Flood v. Kuhn

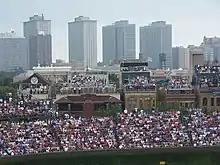
Wrigley Rooftops during a game

In 2013 the owners of two of the Wrigley Rooftops, the viewing areas erected atop privately owned buildings on the streets adjacent to Wrigley Field, from which Chicago Cubs games and other events at Wrigley Field can be seen, sued the team alleging its owners, the Ricketts family, had been indulging in anticompetitive practices to force the sale of some of the remaining rooftops to the team in violation of an earlier agreement. The plaintiffs anticipated the team's likely invocation of the baseball antitrust exemption by arguing that it applied only to MLB and not individual franchises. Judge Virginia M. Kendall of the Northern District of Illinois rejected that argument in denying them a preliminary injunction, noting that "Toolson" had affirmed "Federal Baseball" with a team as defendant, as well as the Cincinnati Reds in its companion case, "Corbett v. Chandler".